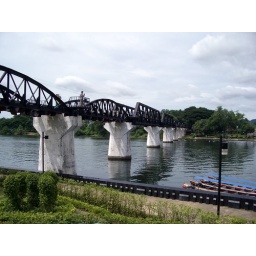
bridge over the river kwai